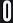
Number: 0